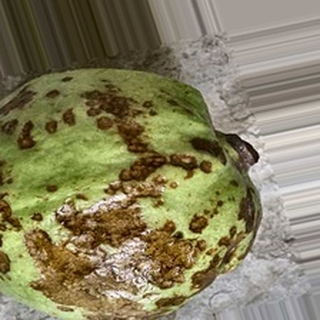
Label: guava_anthracnose